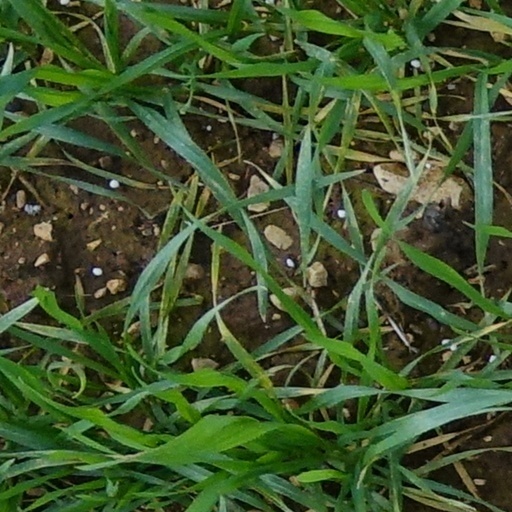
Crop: wheat